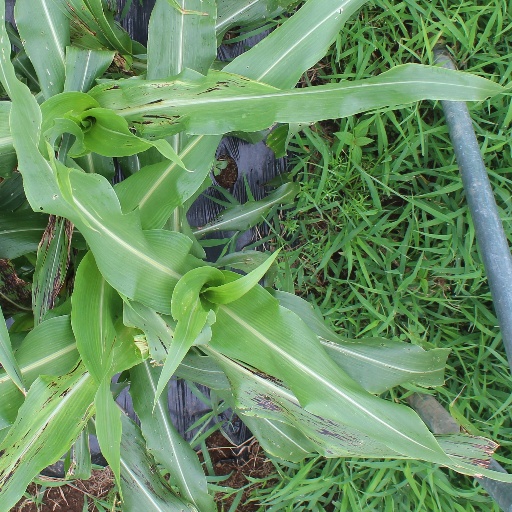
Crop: sorghum